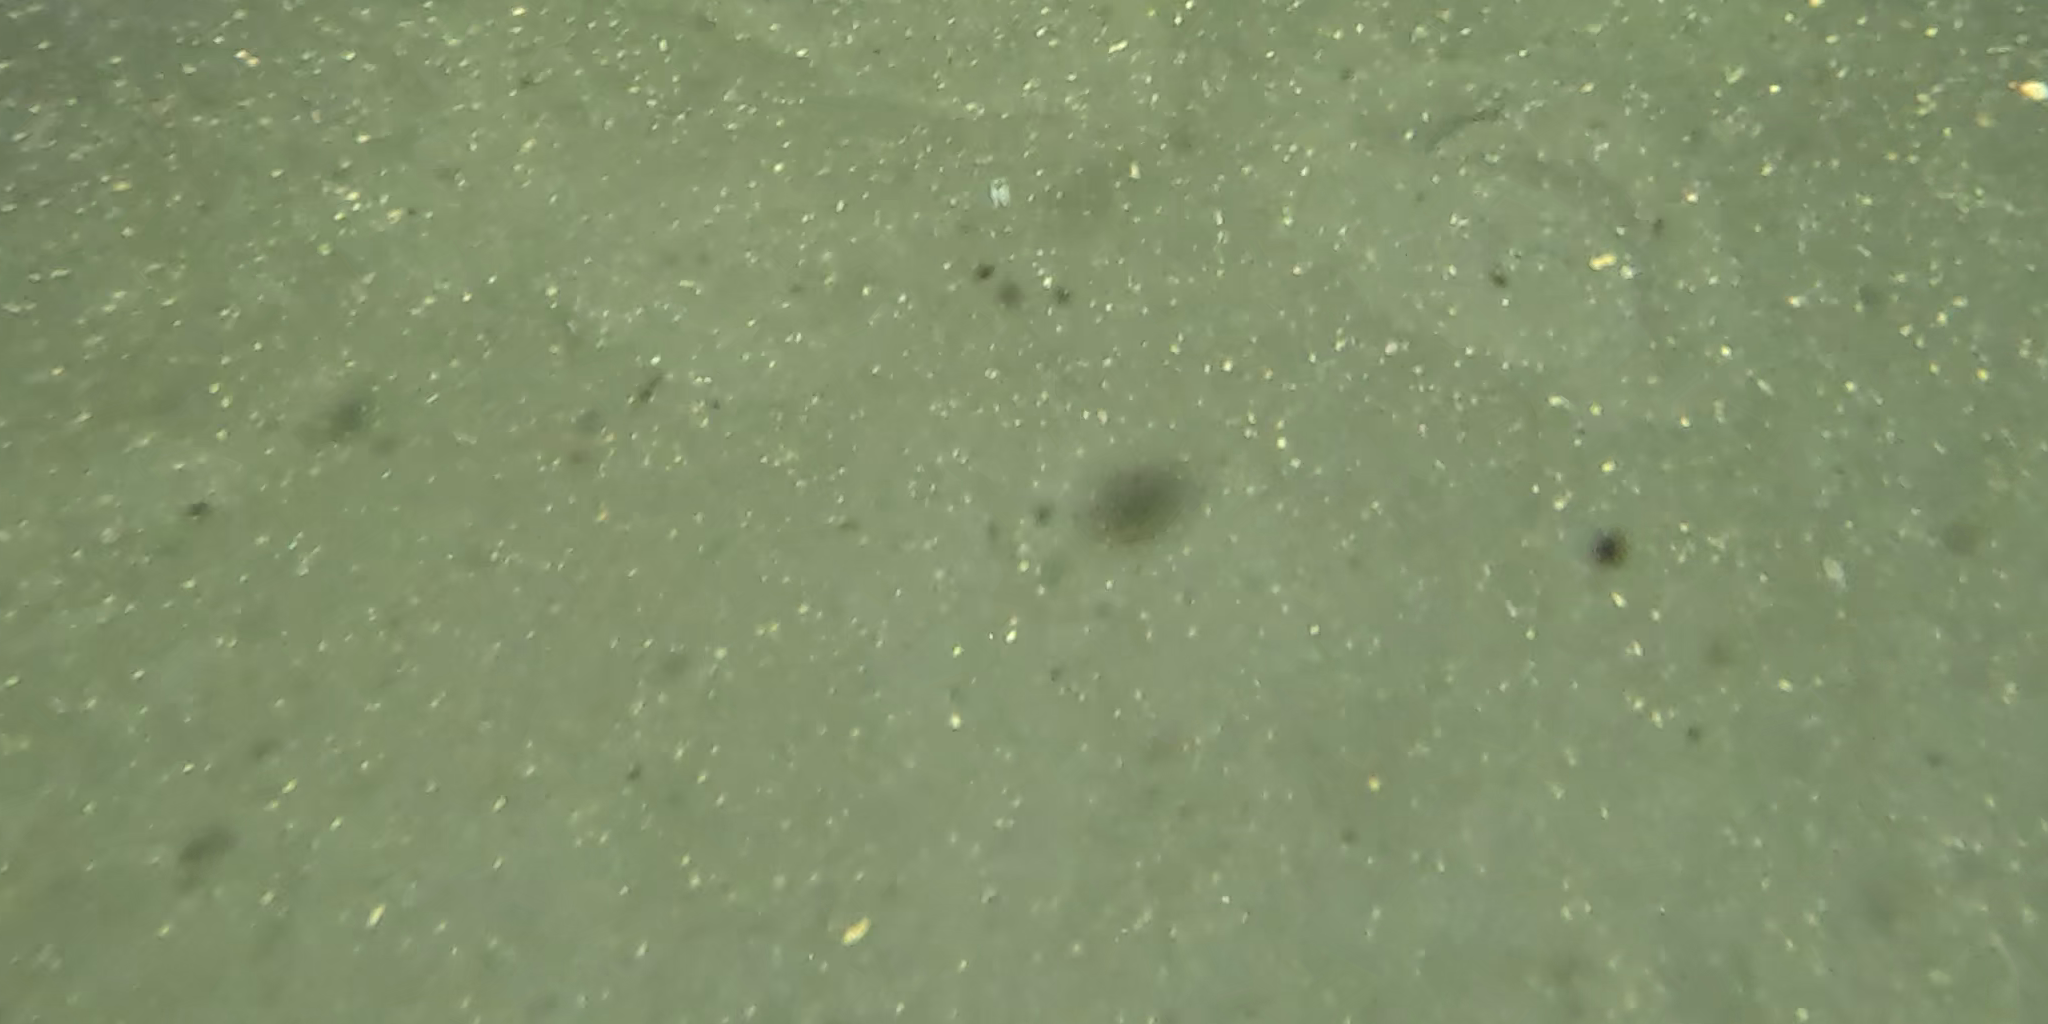
Seabed habitat: sand